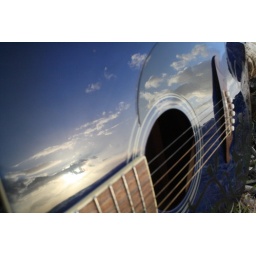
sky in guitar